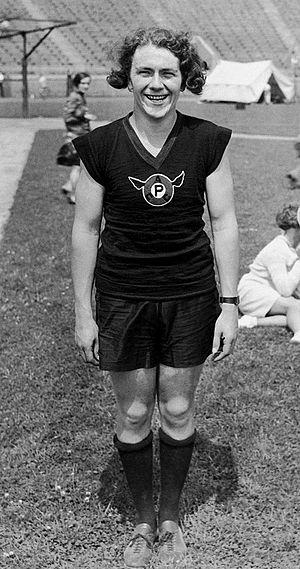
Lillian Copeland, née le 25 novembre 1904 et morte le 7 juillet 1964, est une athlète américaine qui excellait dans les épreuves de lancer.